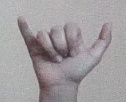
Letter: ya